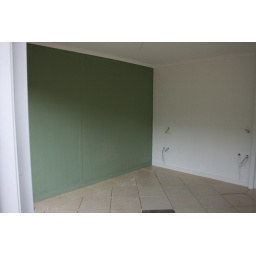
Green wall in the office